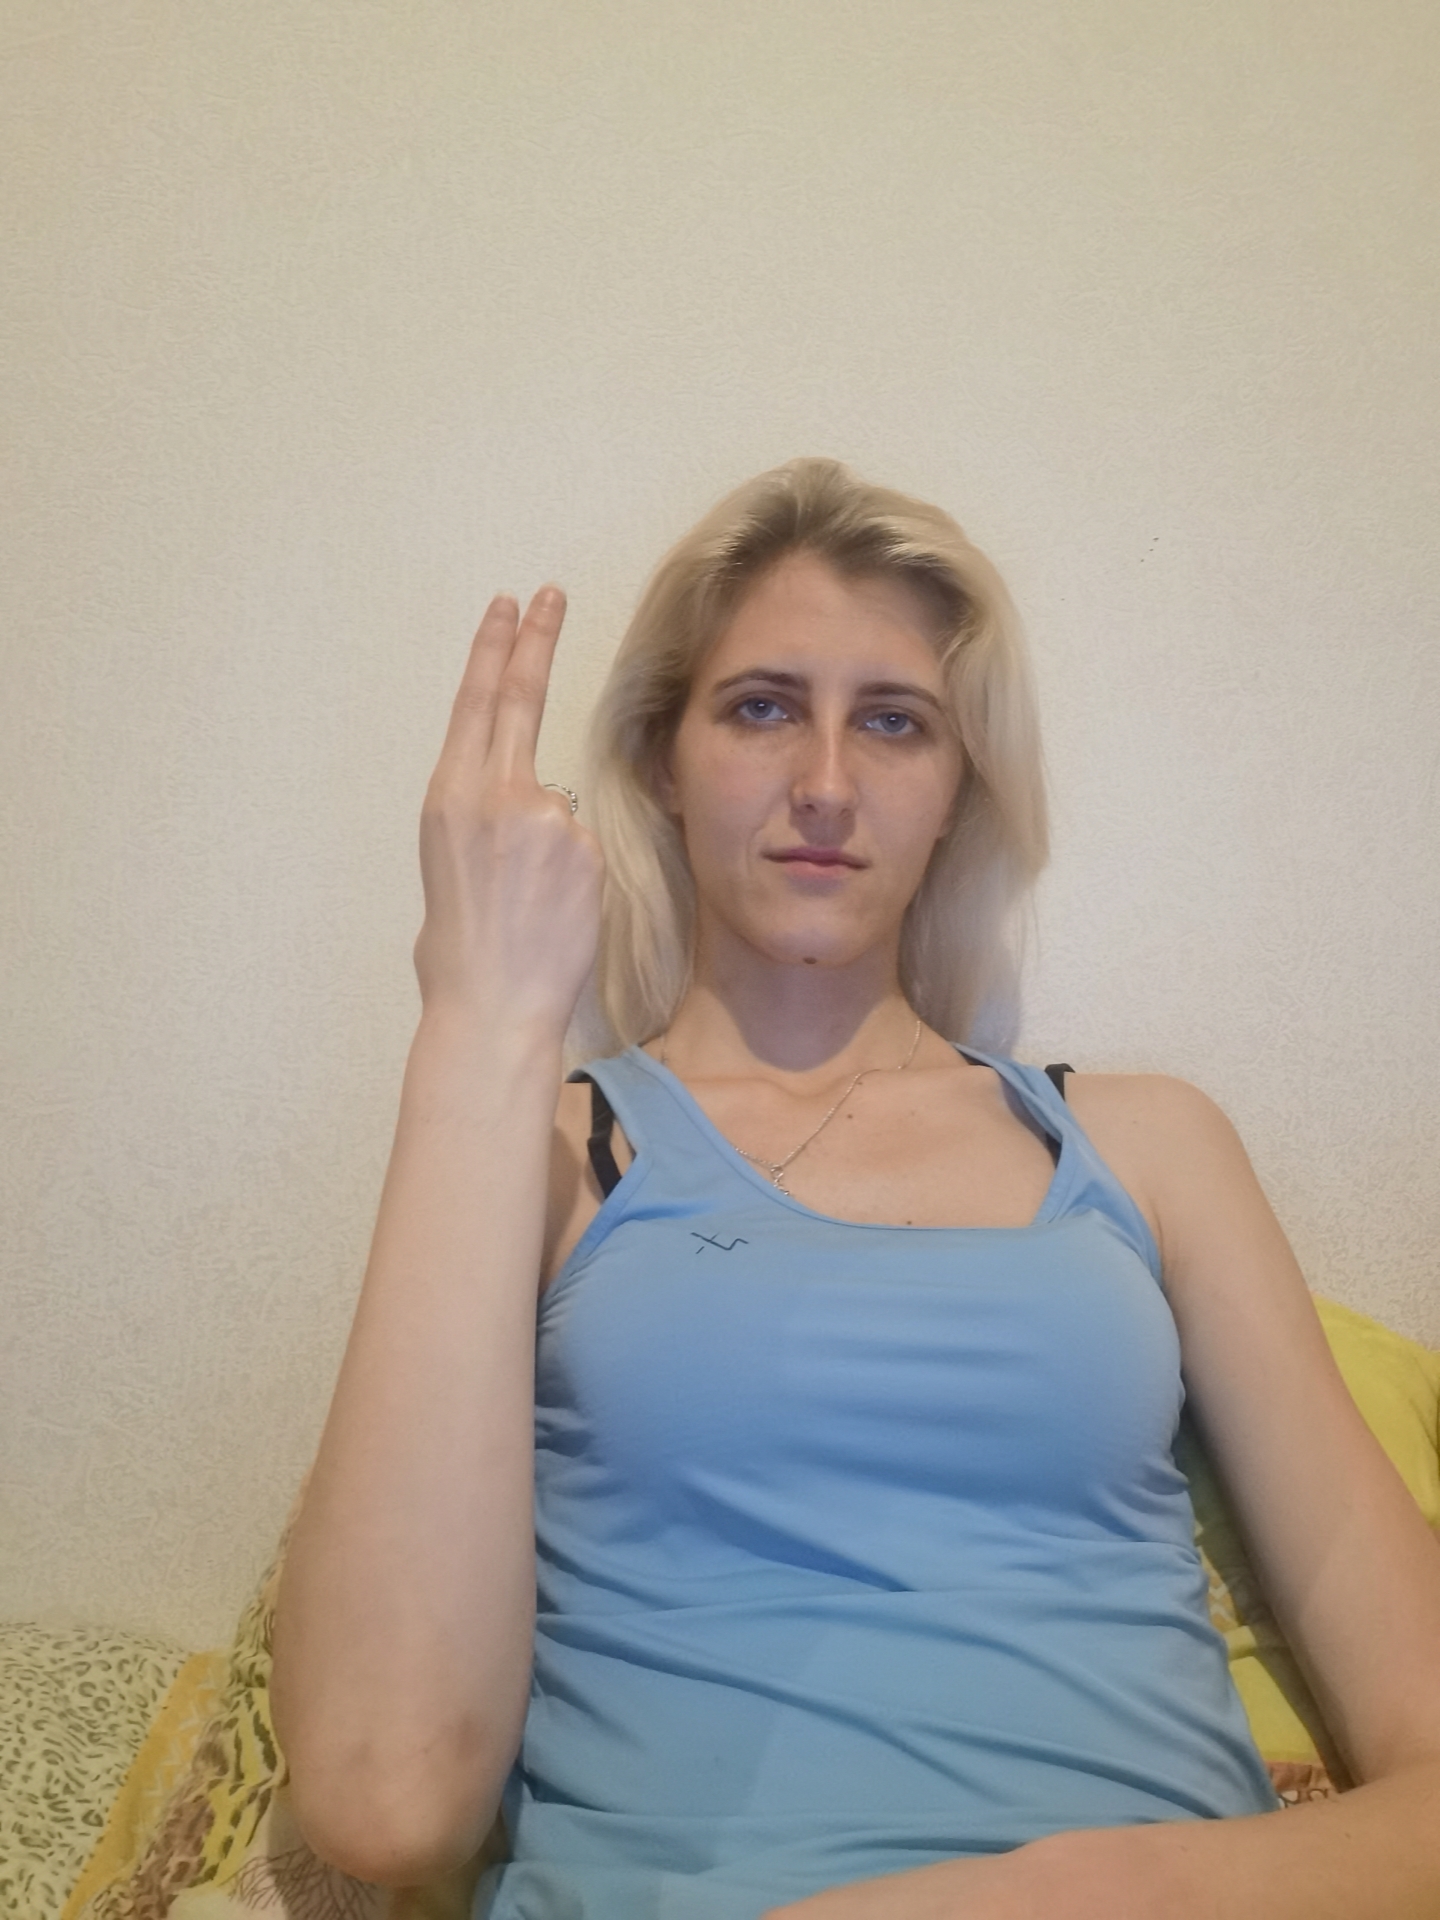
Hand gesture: two_up_inverted